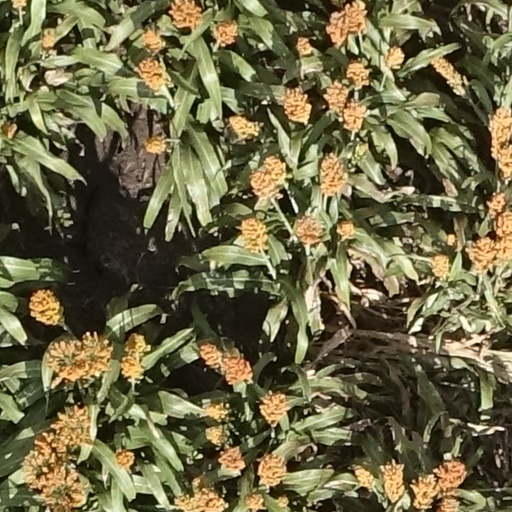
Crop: sorghum